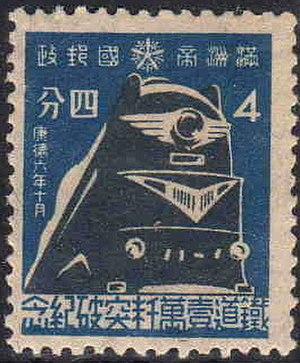
Le Mandchoukouo déclare son indépendance le 1ᵉʳ mars 1932 et, le 20 mars, le nouveau gouvernement annonce que le département des communications va remplacer l'administration chinoise à partir du 1ᵉʳ août. Cependant, les militaires japonais maintiennent une telle pression sur les postiers chinois que les autorités de Nankin ordonnent un blocus des activités postales. Ces dernières, sous administration chinoise, cessent totalement le 24 juillet 1932. Le département des communications de Xinjing met en place une nouvelle administration avec une telle promptitude que les bureaux sont rouverts le 26 juillet 1932 avec l'émission d'une première série courante.